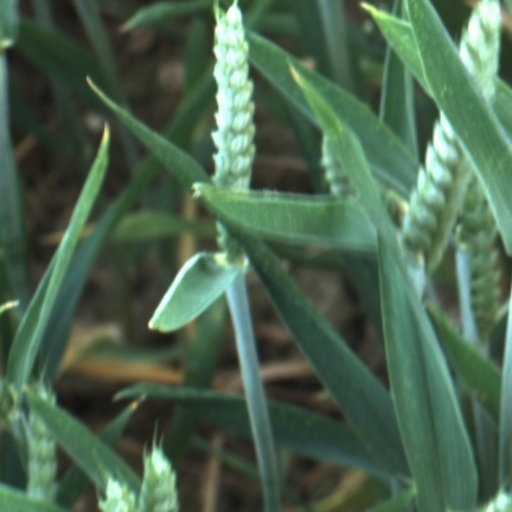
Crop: wheat